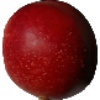
Label: Nectarine 1